Bruno Zwintscher

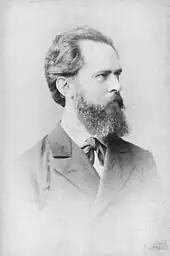

Born in Ziegenhain (now part of Nossen) in the Kingdom of Saxony, Zwintscher attended the Dresdener Kreuzschule before he became a student of Louis Plaidy at the University of Music and Theatre Leipzig in 1856. From 1875 to 1896, Zwintscher himself worked as a piano teacher at this conservatory. His students there included Anna Diller Starbuck. Afterwards he worked as a private teacher in Dresden. His "Klavier-Technik" is an extension of Plaidy's work. He also published "Musikalische Verzierungen".